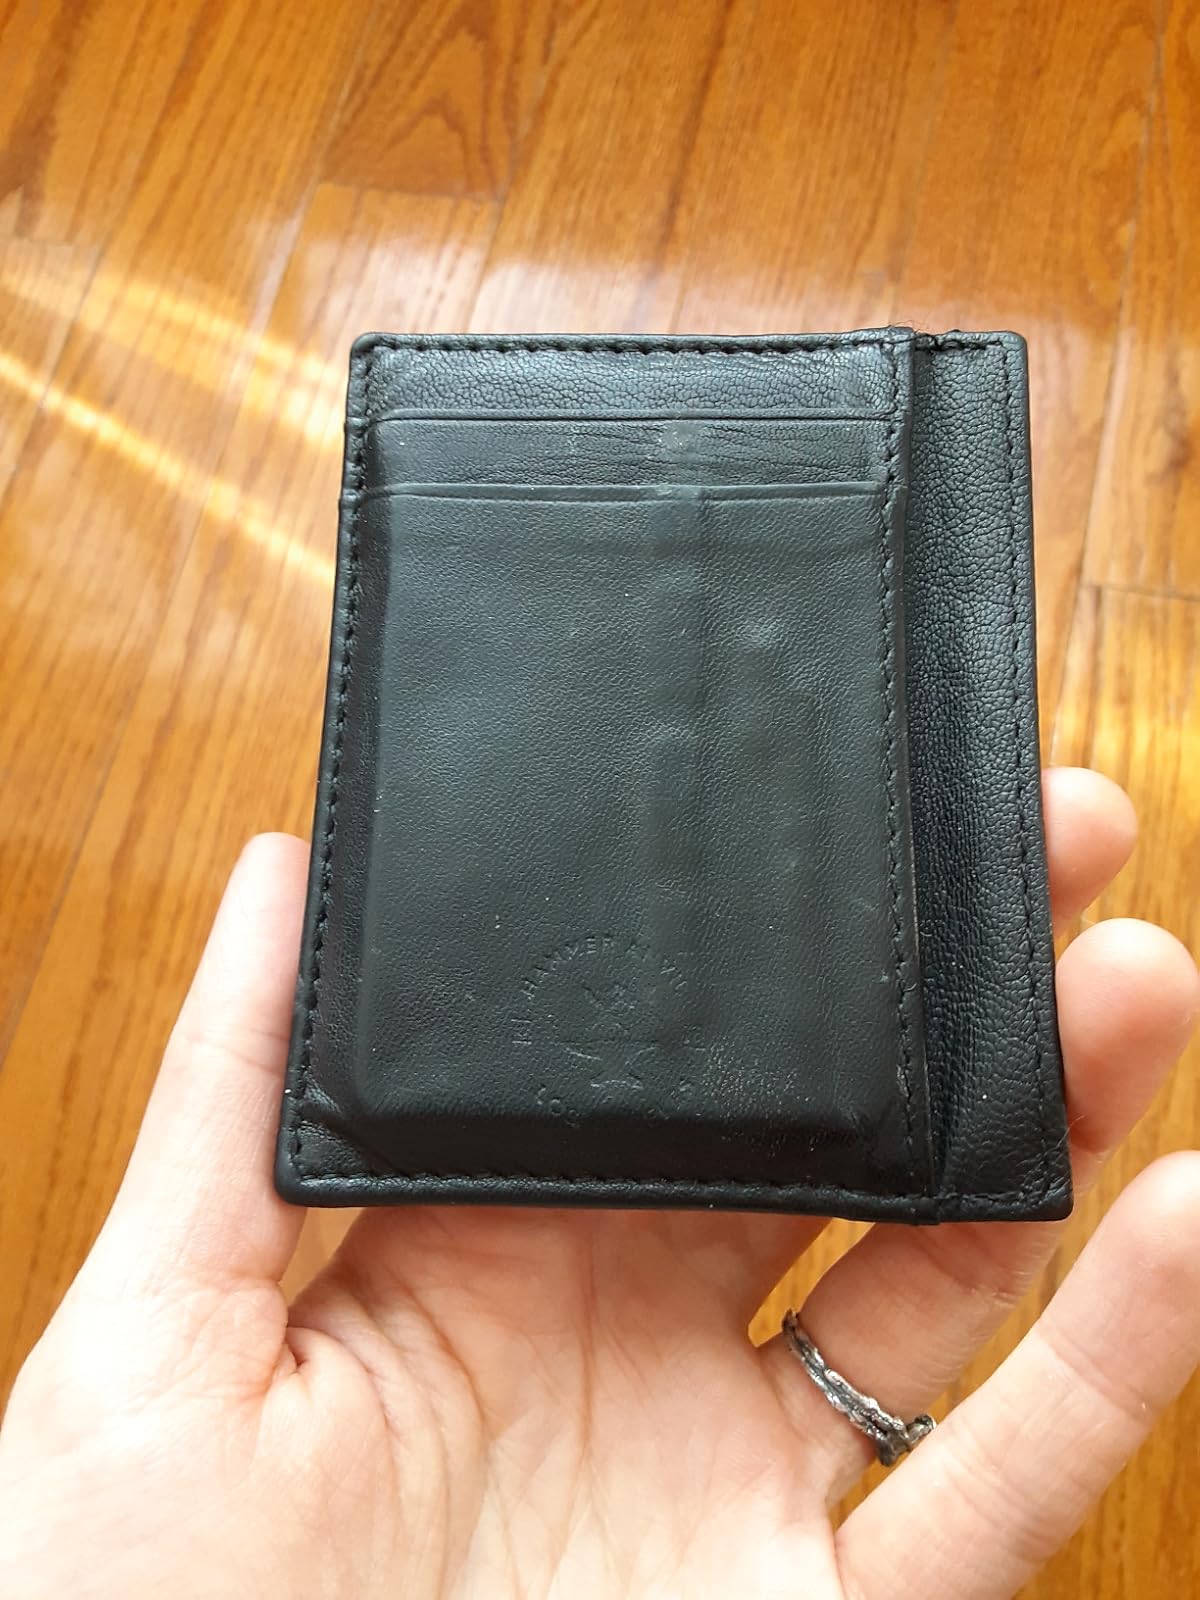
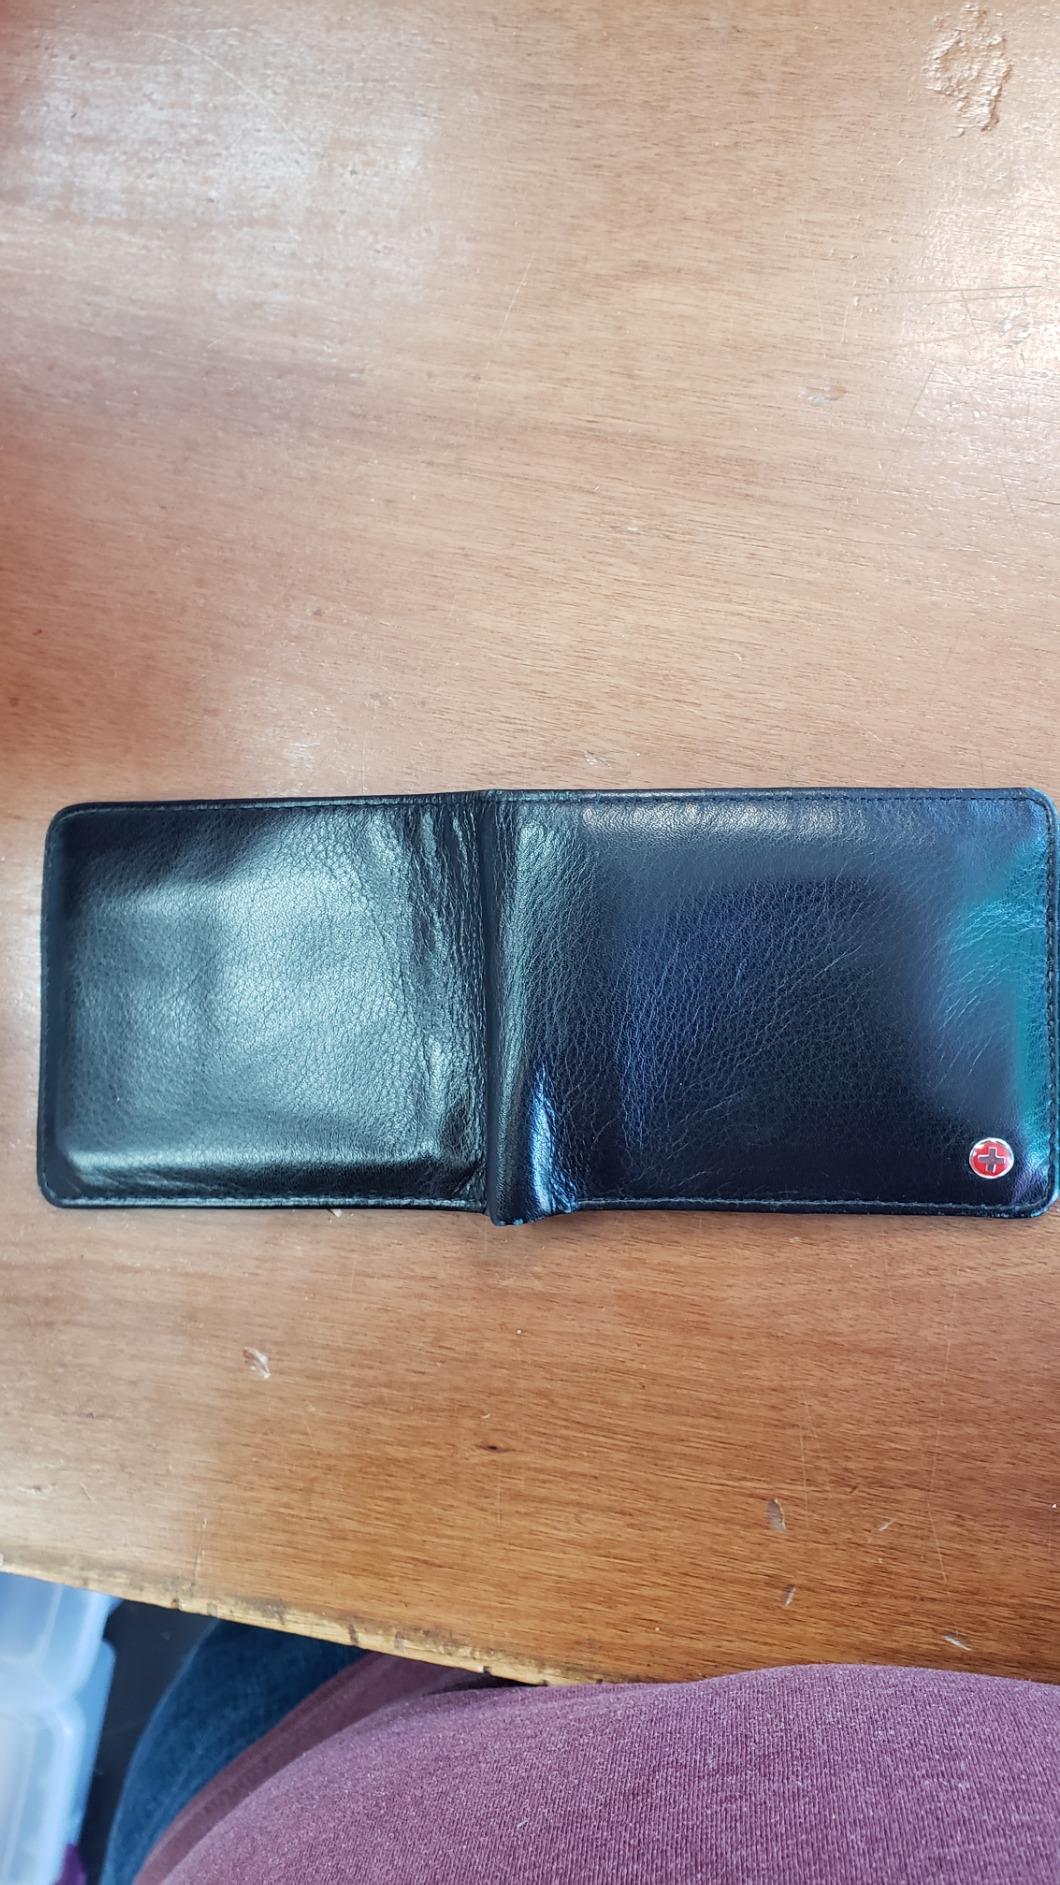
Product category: accessories_wallet
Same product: no